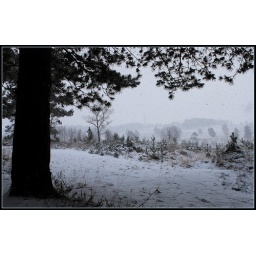
Snow covered landscape framed by pine tree